Kin Tiel

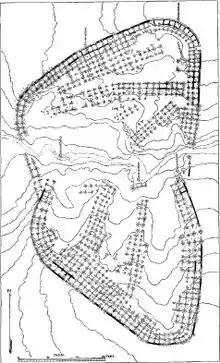
Kin Tiel site plan

The pueblo is located approximately midway between the Tusayan and Cibola pueblos, about 23 miles north of Navajo Springs, and about 17 miles north of Chambers. The pueblo had an outer contiguous wall, 3 stories tall, with very small and sporadic openings near the ground. On the inside of the wall were terraces facing inclosed courts.